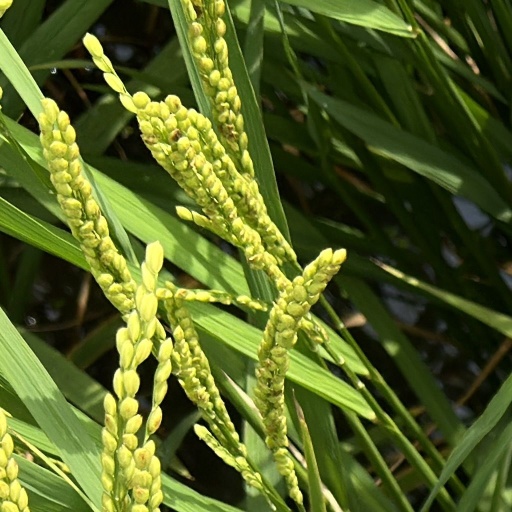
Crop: rice